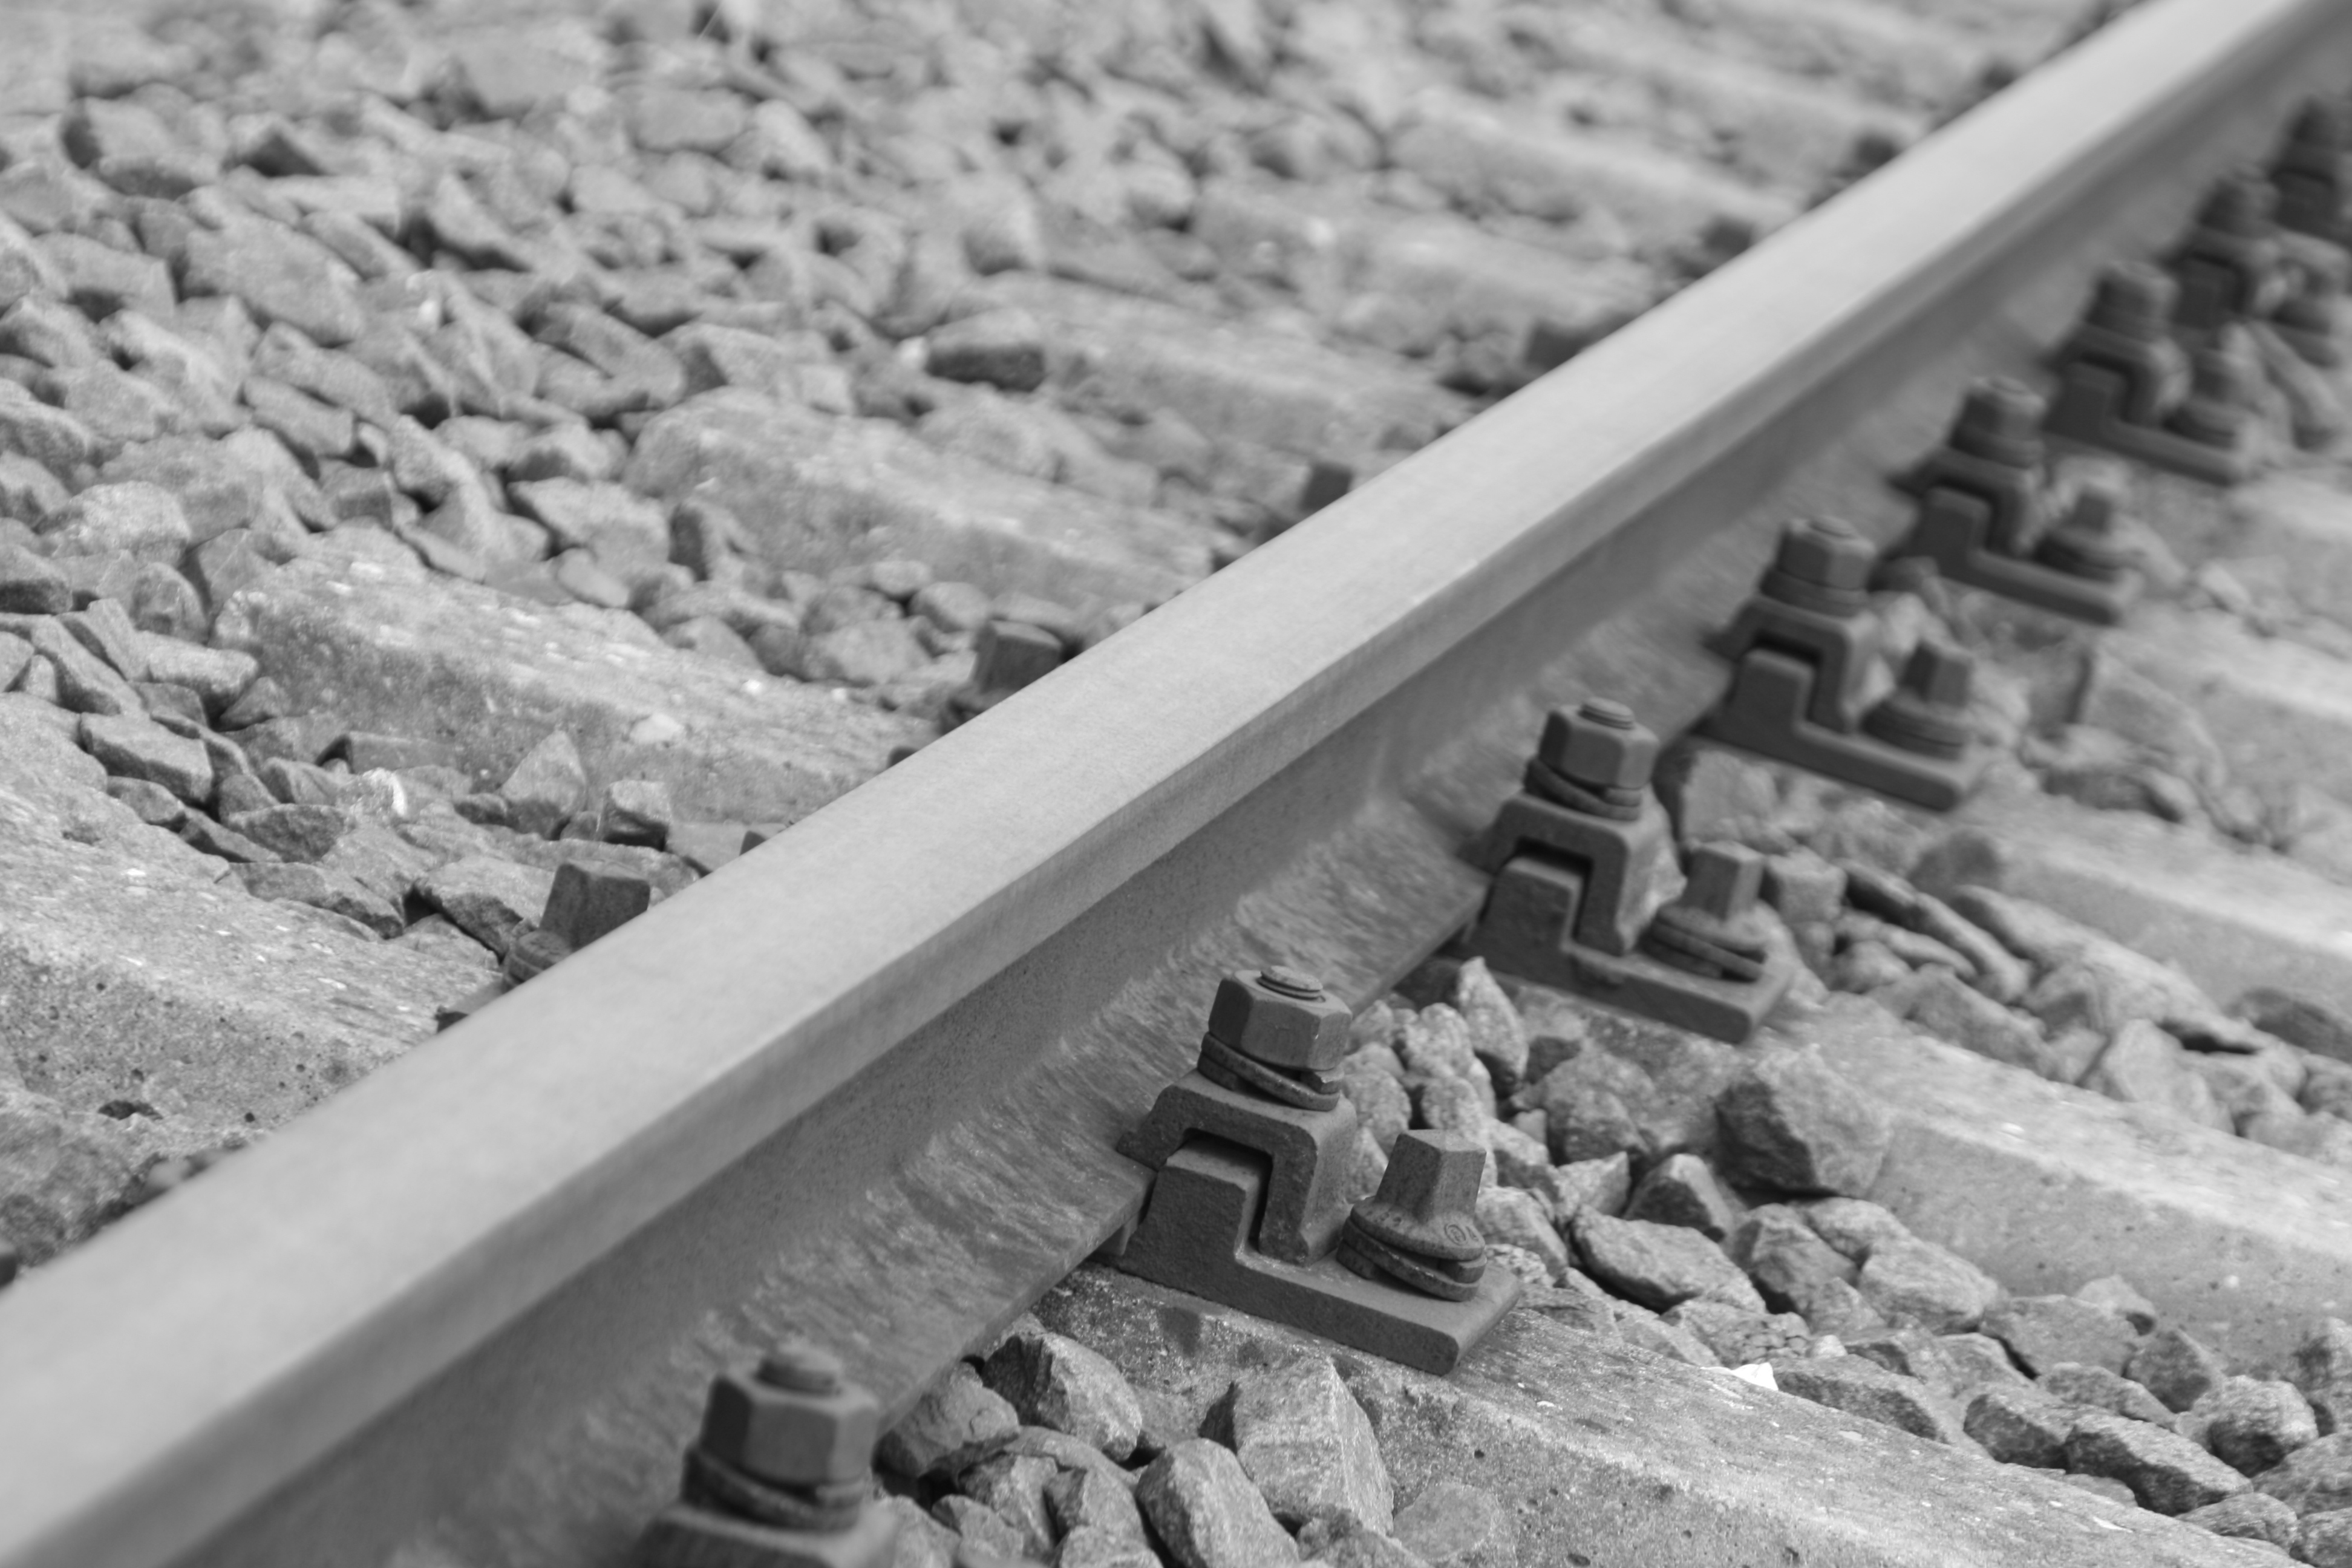
wing, black and white, track, white, wall, line, monochrome, close up, rails, railroad track, railway track, monochrome photography